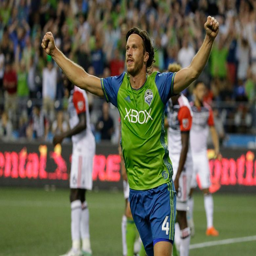
football player left the team , with permission , on saturday to get an early jump on joining the national side for upcoming qualifying games .